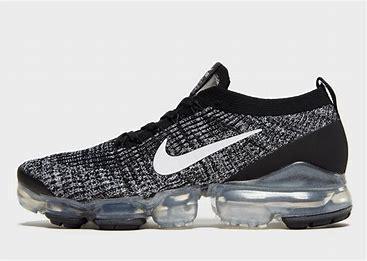
Brand: Nike
Model: Air Vapormax 2023 Flyknit